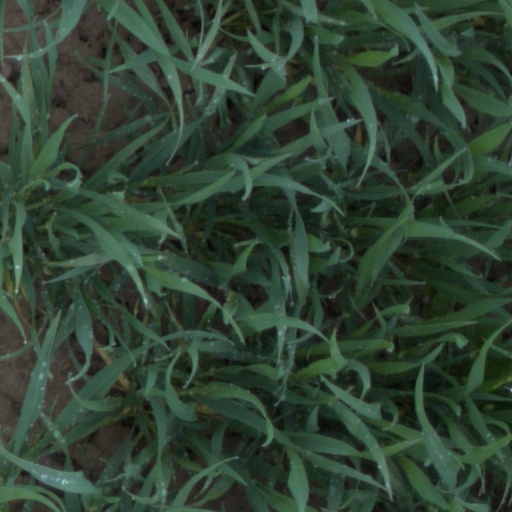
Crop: wheat